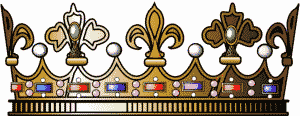
Couronne des Princes du Sang français.